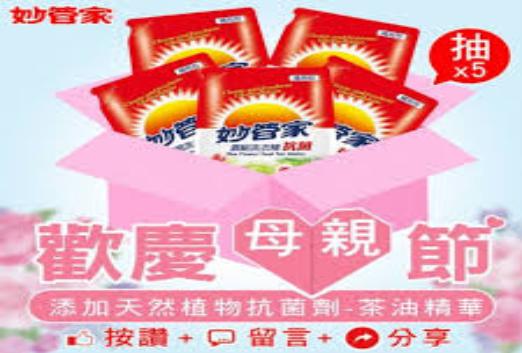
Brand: magicamah
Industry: Necessities